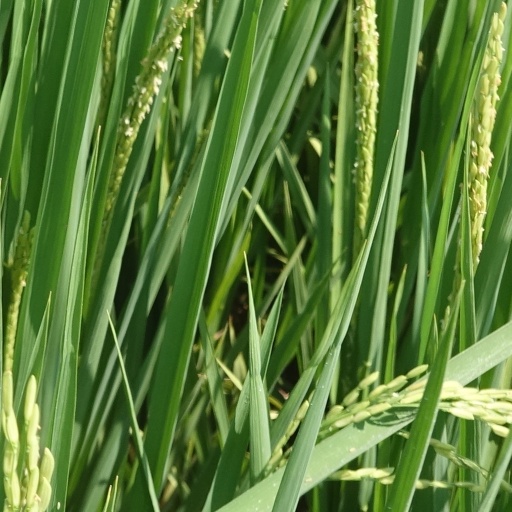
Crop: rice